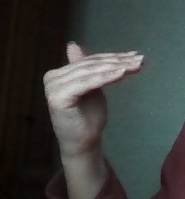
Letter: khaa